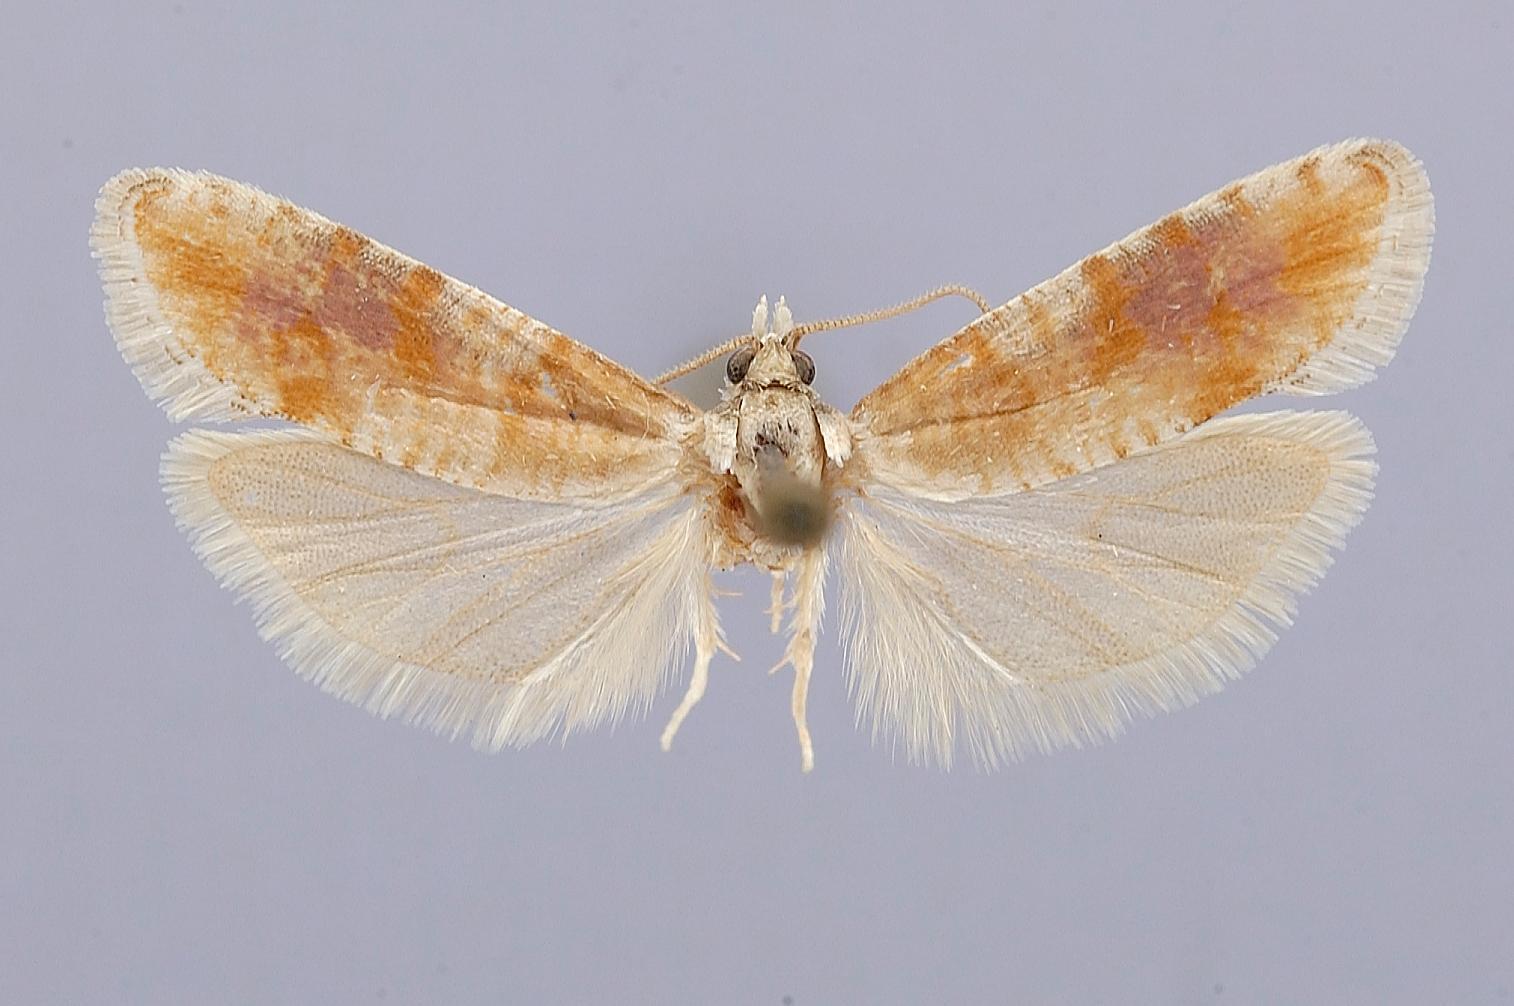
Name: Rhyacionia versicolor
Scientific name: Rhyacionia versicolor Powell, 1978
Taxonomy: Animalia, Arthropoda, Insecta, Lepidoptera, Tortricidae
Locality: Fort Valley, 7.5 miles northwest of Flagstaff, Coconino, Arizona, United States
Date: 29 Jun 1961